St Joseph's Roman Catholic Church, Hay-on-Wye

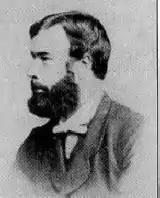
Francis Kilvert (1870)

Howell Harris from Talgarth (near Hay-on-Wye) played a key role in the Welsh Methodist revival and the establishment of the Calvinistic Methodist denomination (now the Presbyterian Church of Wales). They are the only Christian denomination indigenous to Wales. Services are predominantly in Welsh. In 1811, the Calvinistic Methodist denomination separated from the Church of England (facilitating the ordination of their own Ministers). In 1823 they seceded from the Wesleyan Methodist denomination. The Welsh Presbyterian Church in Wales has subtle and distinct differences with other Presbyterian churches in the UK.